Viva! Love

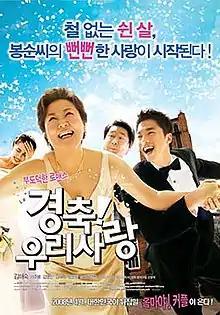
Theatrical poster

Viva! Love is a 2008 South Korean romance film directed by Oh Joum-kyun. It won Best Film at the 45th Baeksang Arts Awards, as well as several Best New Director prizes for Oh.